List of awards and honours received by Siti Hartinah

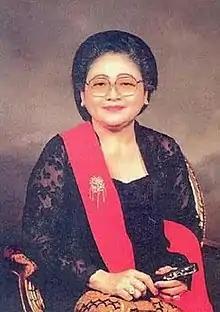
Siti Hartinah

Awards and honours received by Siti Hartinah, the wife of the second Indonesian president, Suharto and First Lady of Indonesia from 1967 until 1996, include: